Odernheim am Glan

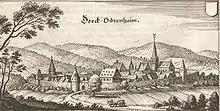
Odernheim in the 17th century (Matthäus Merian)

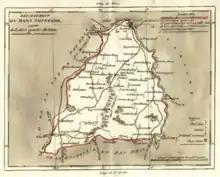
Odernheim in the northwest of the Department of Mont-Tonnerre (or Donnersberg in German) in the early 19th century

Odernheim am Glan is an "Ortsgemeinde" – a municipality belonging to a "Verbandsgemeinde", a kind of collective municipality – in the Bad Kreuznach district in Rhineland-Palatinate, Germany. It belongs to the "Verbandsgemeinde" of Bad Sobernheim, whose seat is in the like-named town. Odernheim is a winegrowing village.